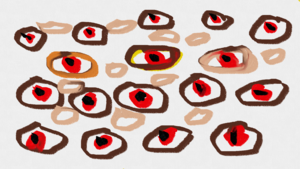
art brut fait par un schizophrène paranoïdeSimple